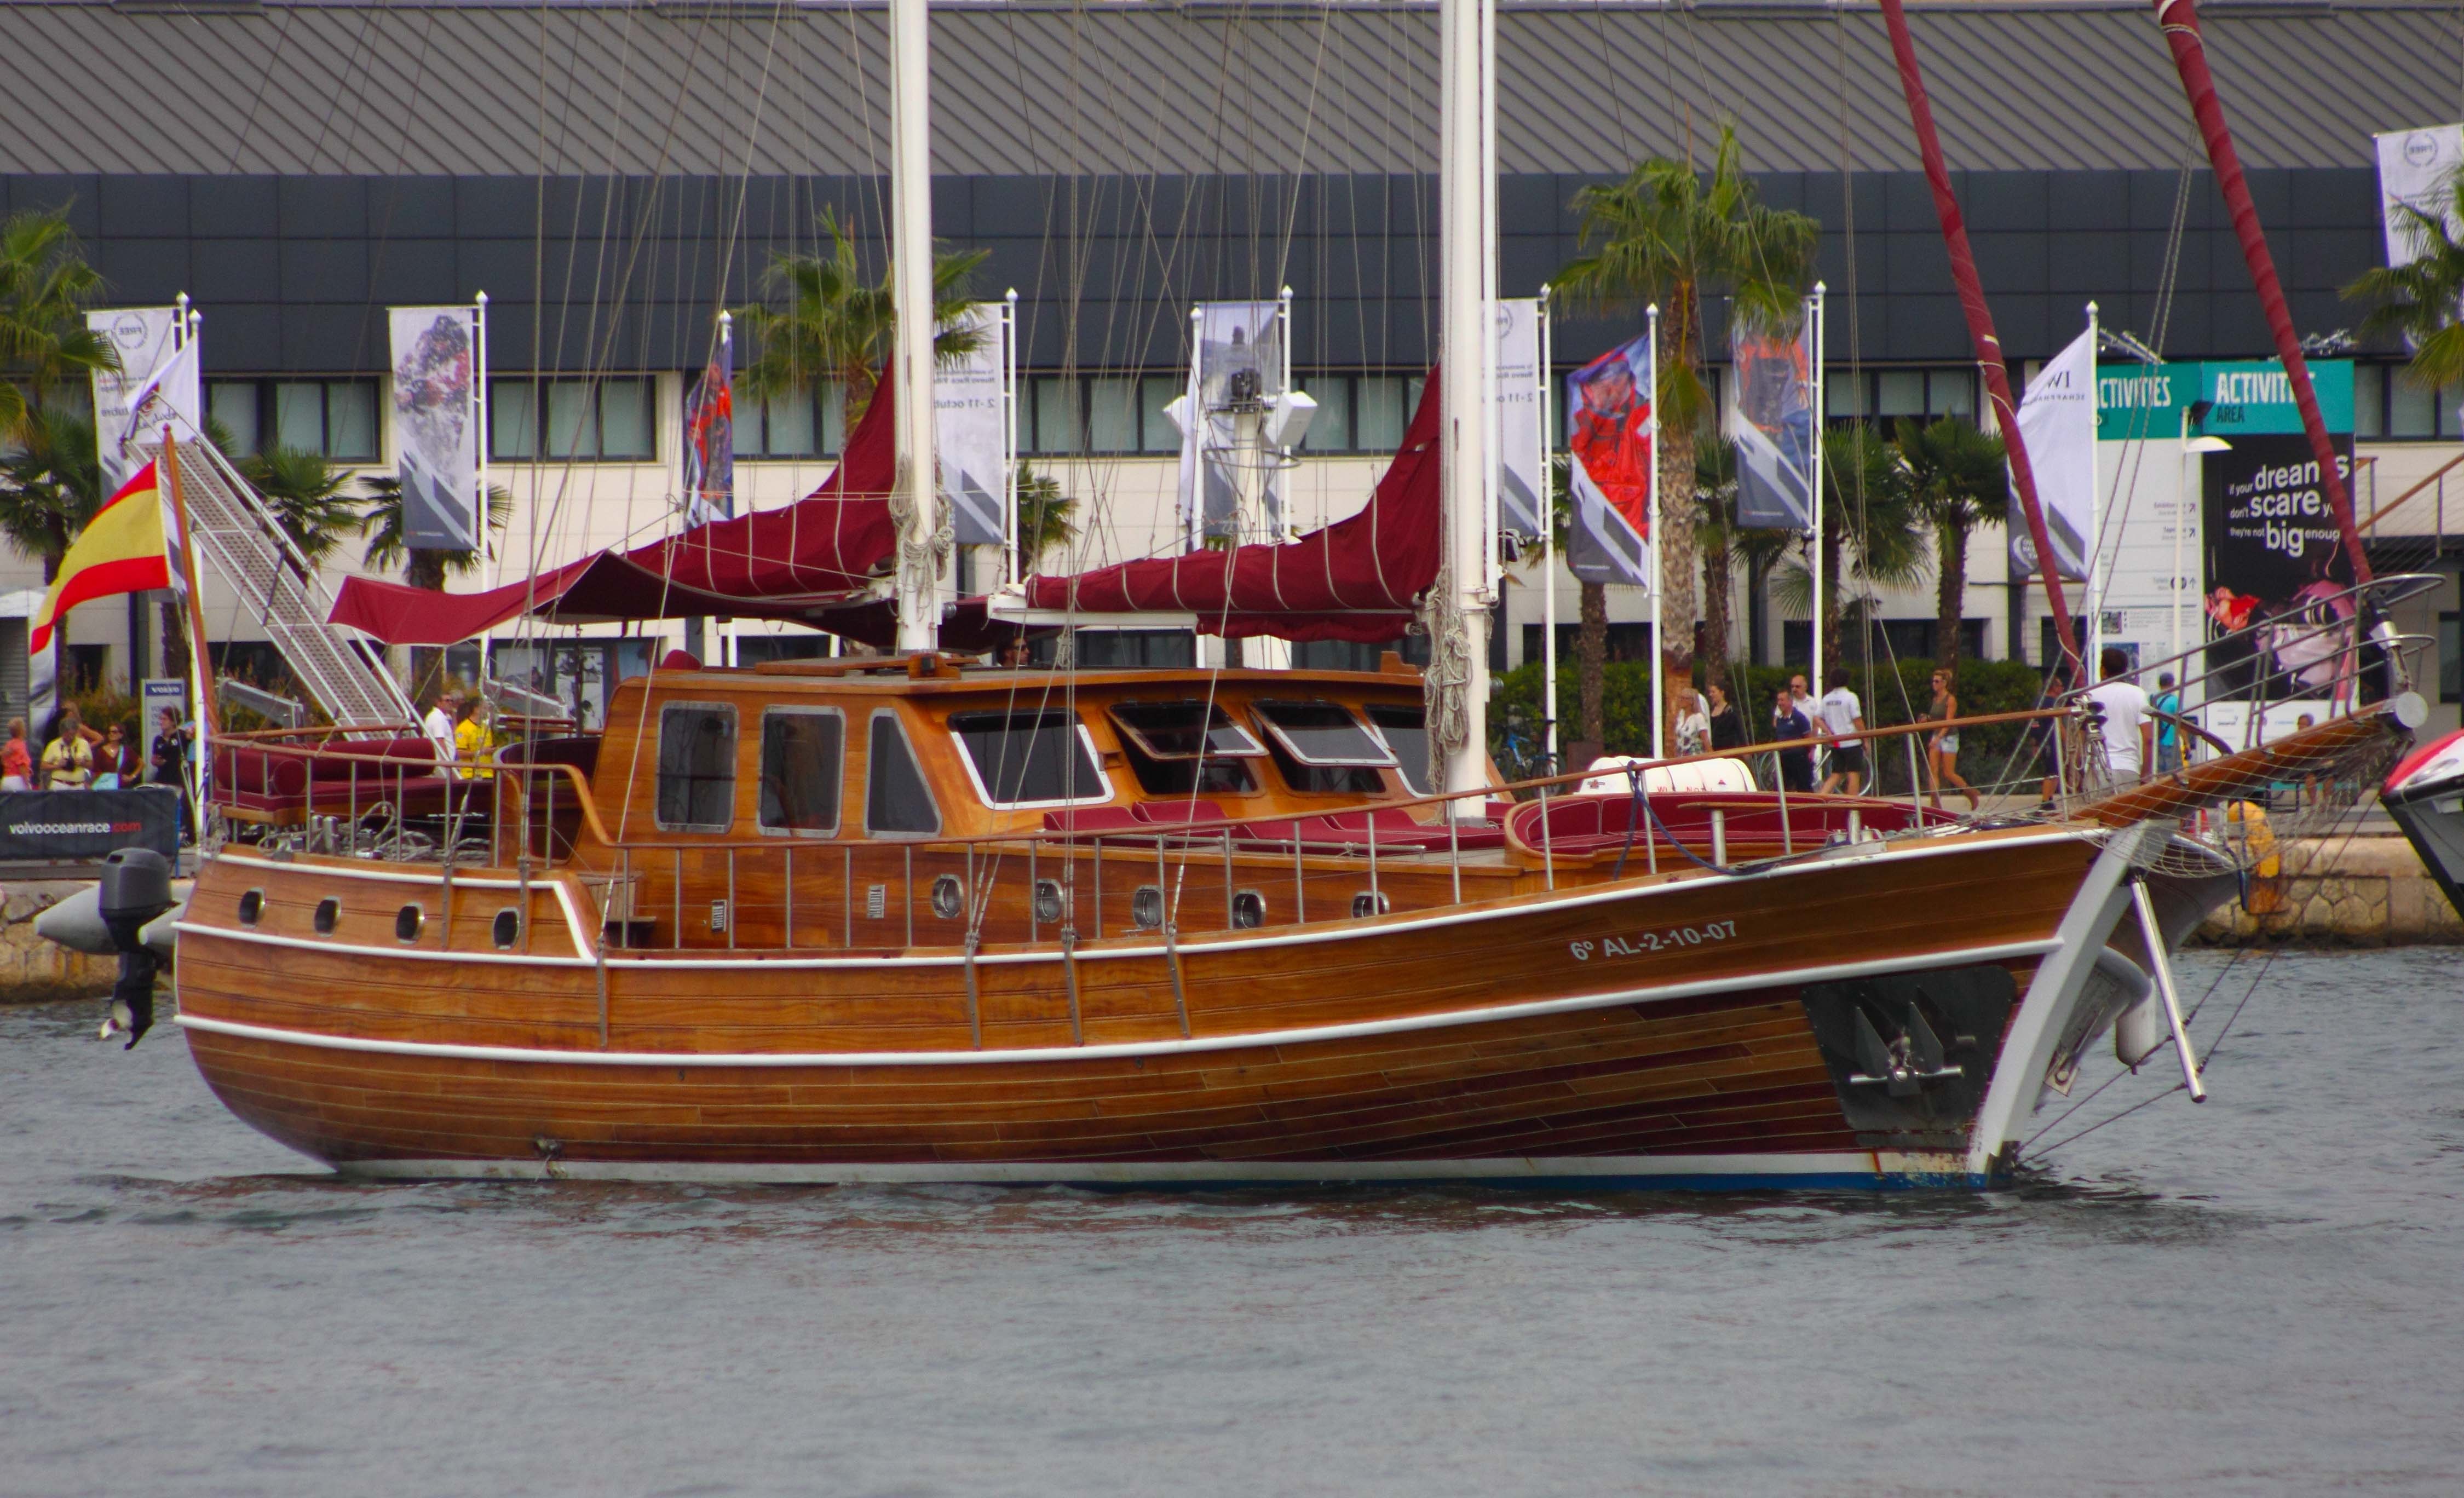
wood, boat, ship, vehicle, port, craft, sailboat, watercraft, schooner, sailing ship, fishing vessel, longship, tall ship, galleon, long tail boat, watercraft rowing, caravel, lugger